Olivier Vernon

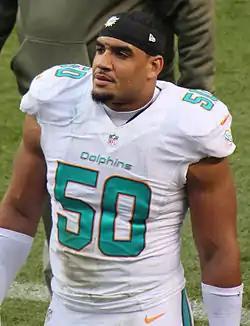
Vernon with the Miami Dolphins in 2014

Olivier Alexander Vernon (born October 7, 1990) is an American former professional football player who was a defensive end and outside linebacker in the National Football League (NFL). He played college football at the Miami Hurricanes. He was selected by the Miami Dolphins in the third round of the 2012 NFL draft and also played for the New York Giants and the Cleveland Browns.